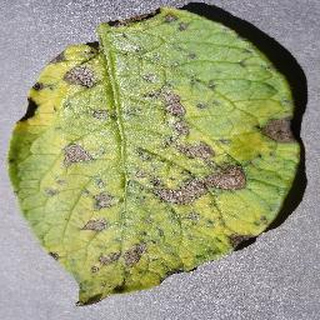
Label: potato_early_blight